Vilma Santos

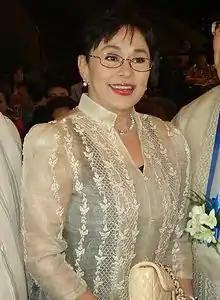
Santos as governor of Batangas

Santos ran for governor of Batangas in the 2007 Philippine general election. She was proclaimed Governor-elect on May 21, 2007, after garnering 475,740 votes against incumbent Arman Sanchez's 344,969, becoming the first female governor of the province. She was reelected to her second term as Governor of Batangas in 2010, defeating incumbent Santo Tomas Mayor Edna Sanchez, who substituted her husband Arman Sanchez who died a few weeks before the election. She was re-elected to her third and final term as Governor in 2013.